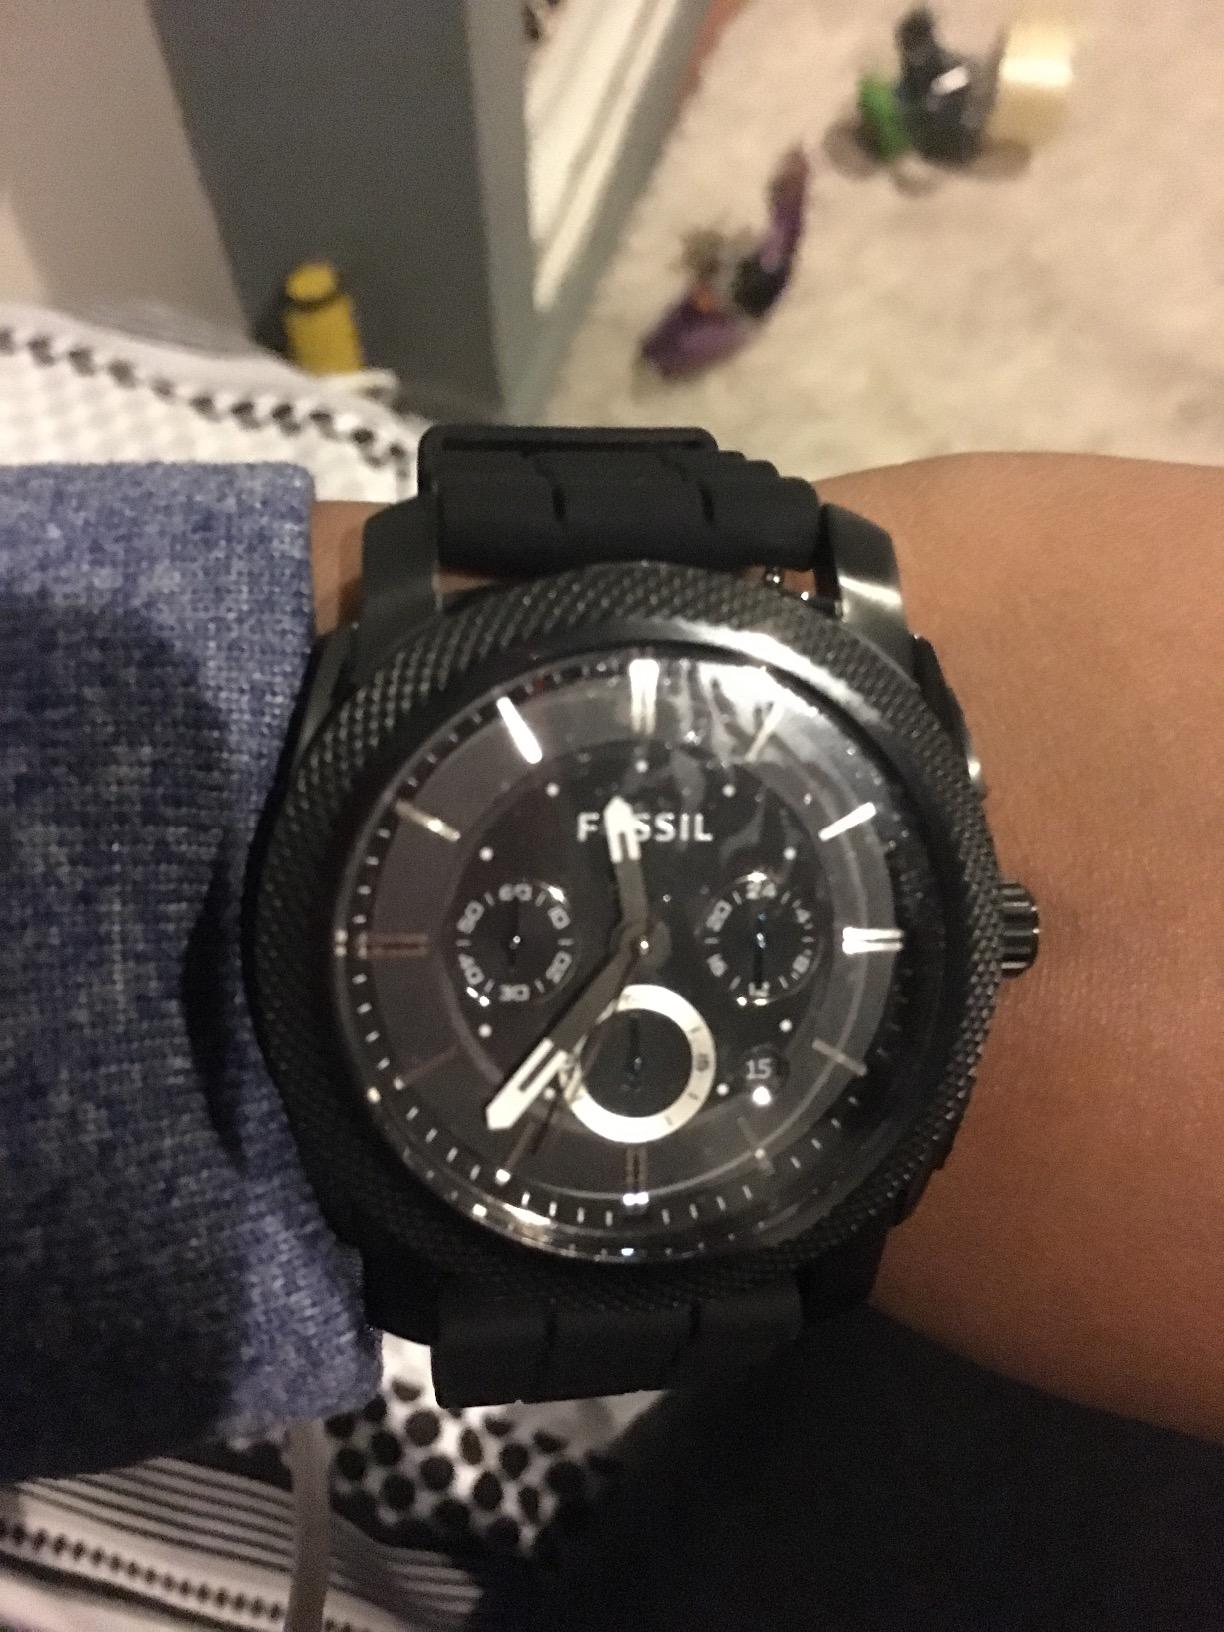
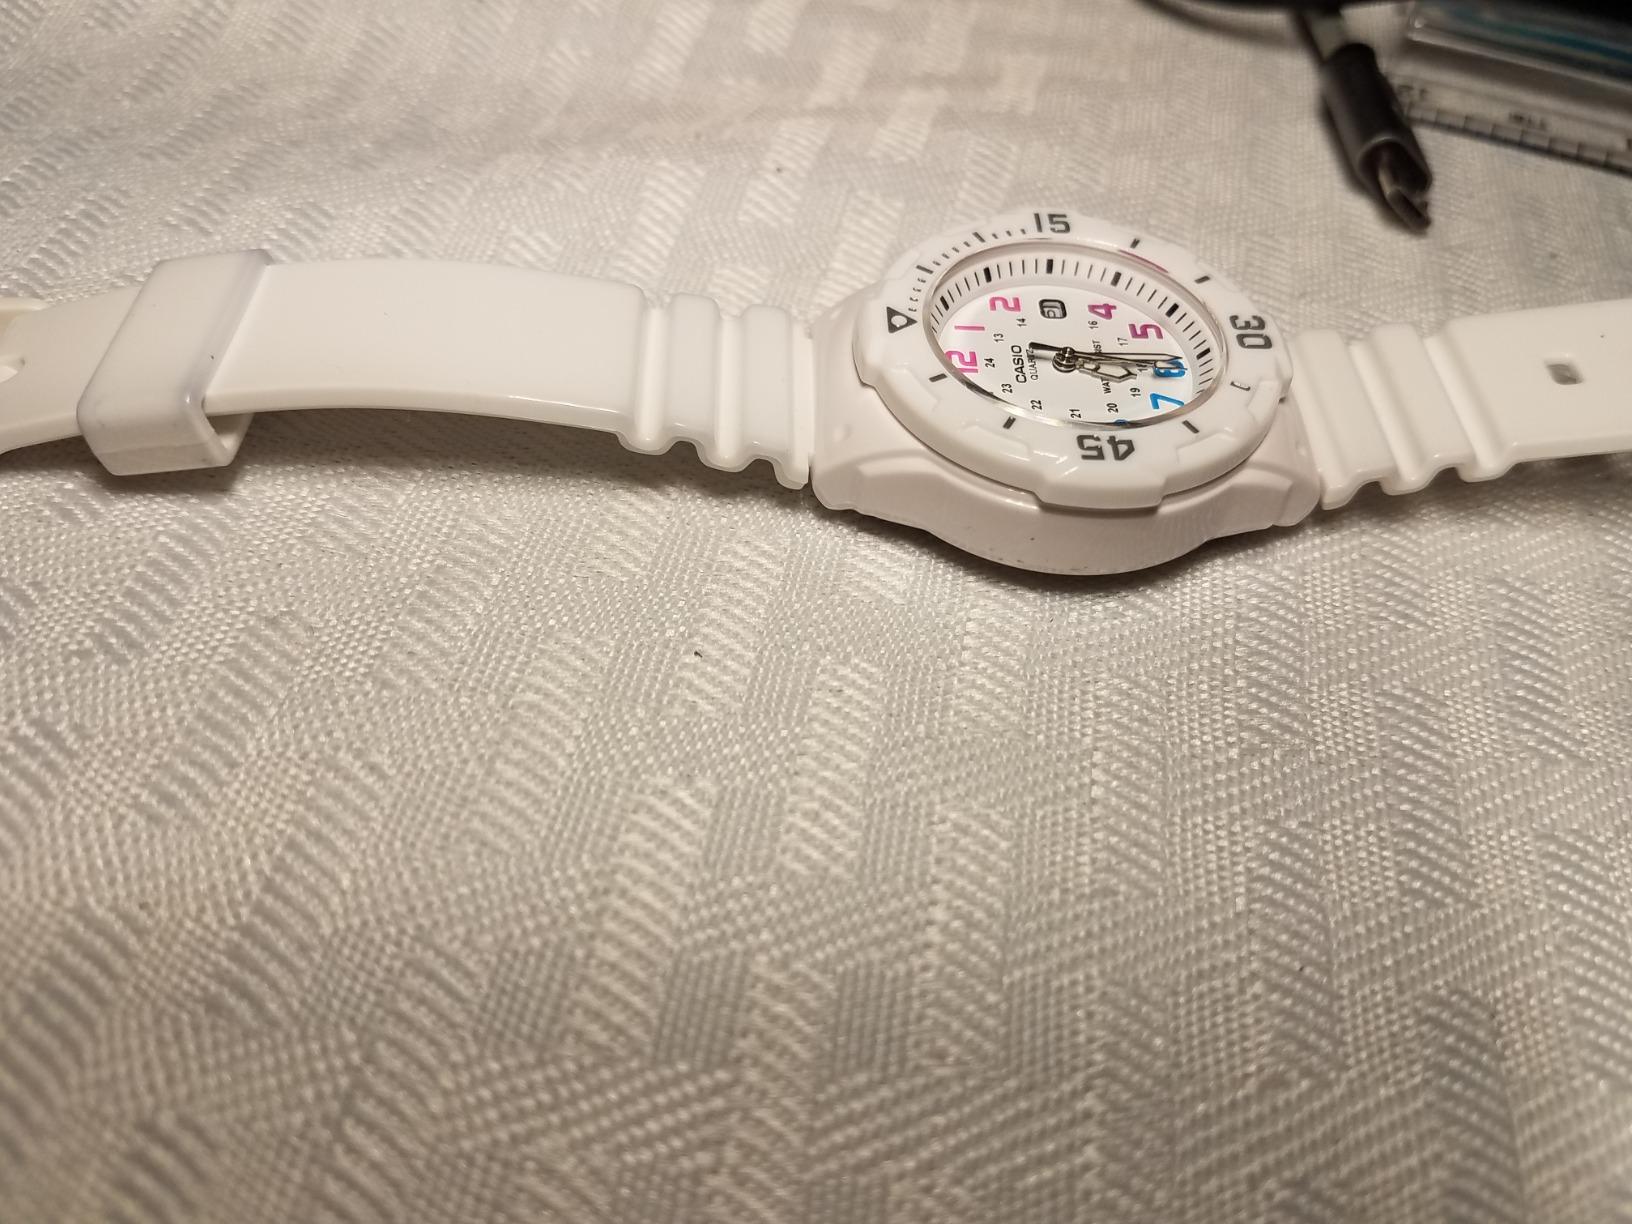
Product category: accessories_watch
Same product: no